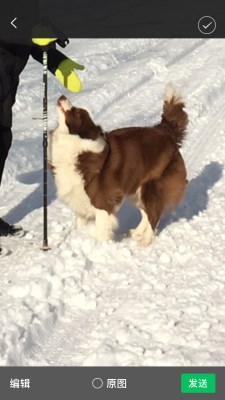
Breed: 2594-n000109-Border_collie